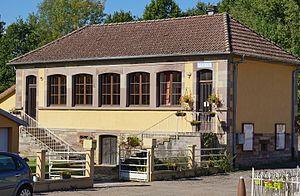
La mairie de Rignovelle (installée dans l'ancienne école).
Rignovelle est une commune française située dans le département de la Haute-Saône, en région Bourgogne-Franche-Comté.